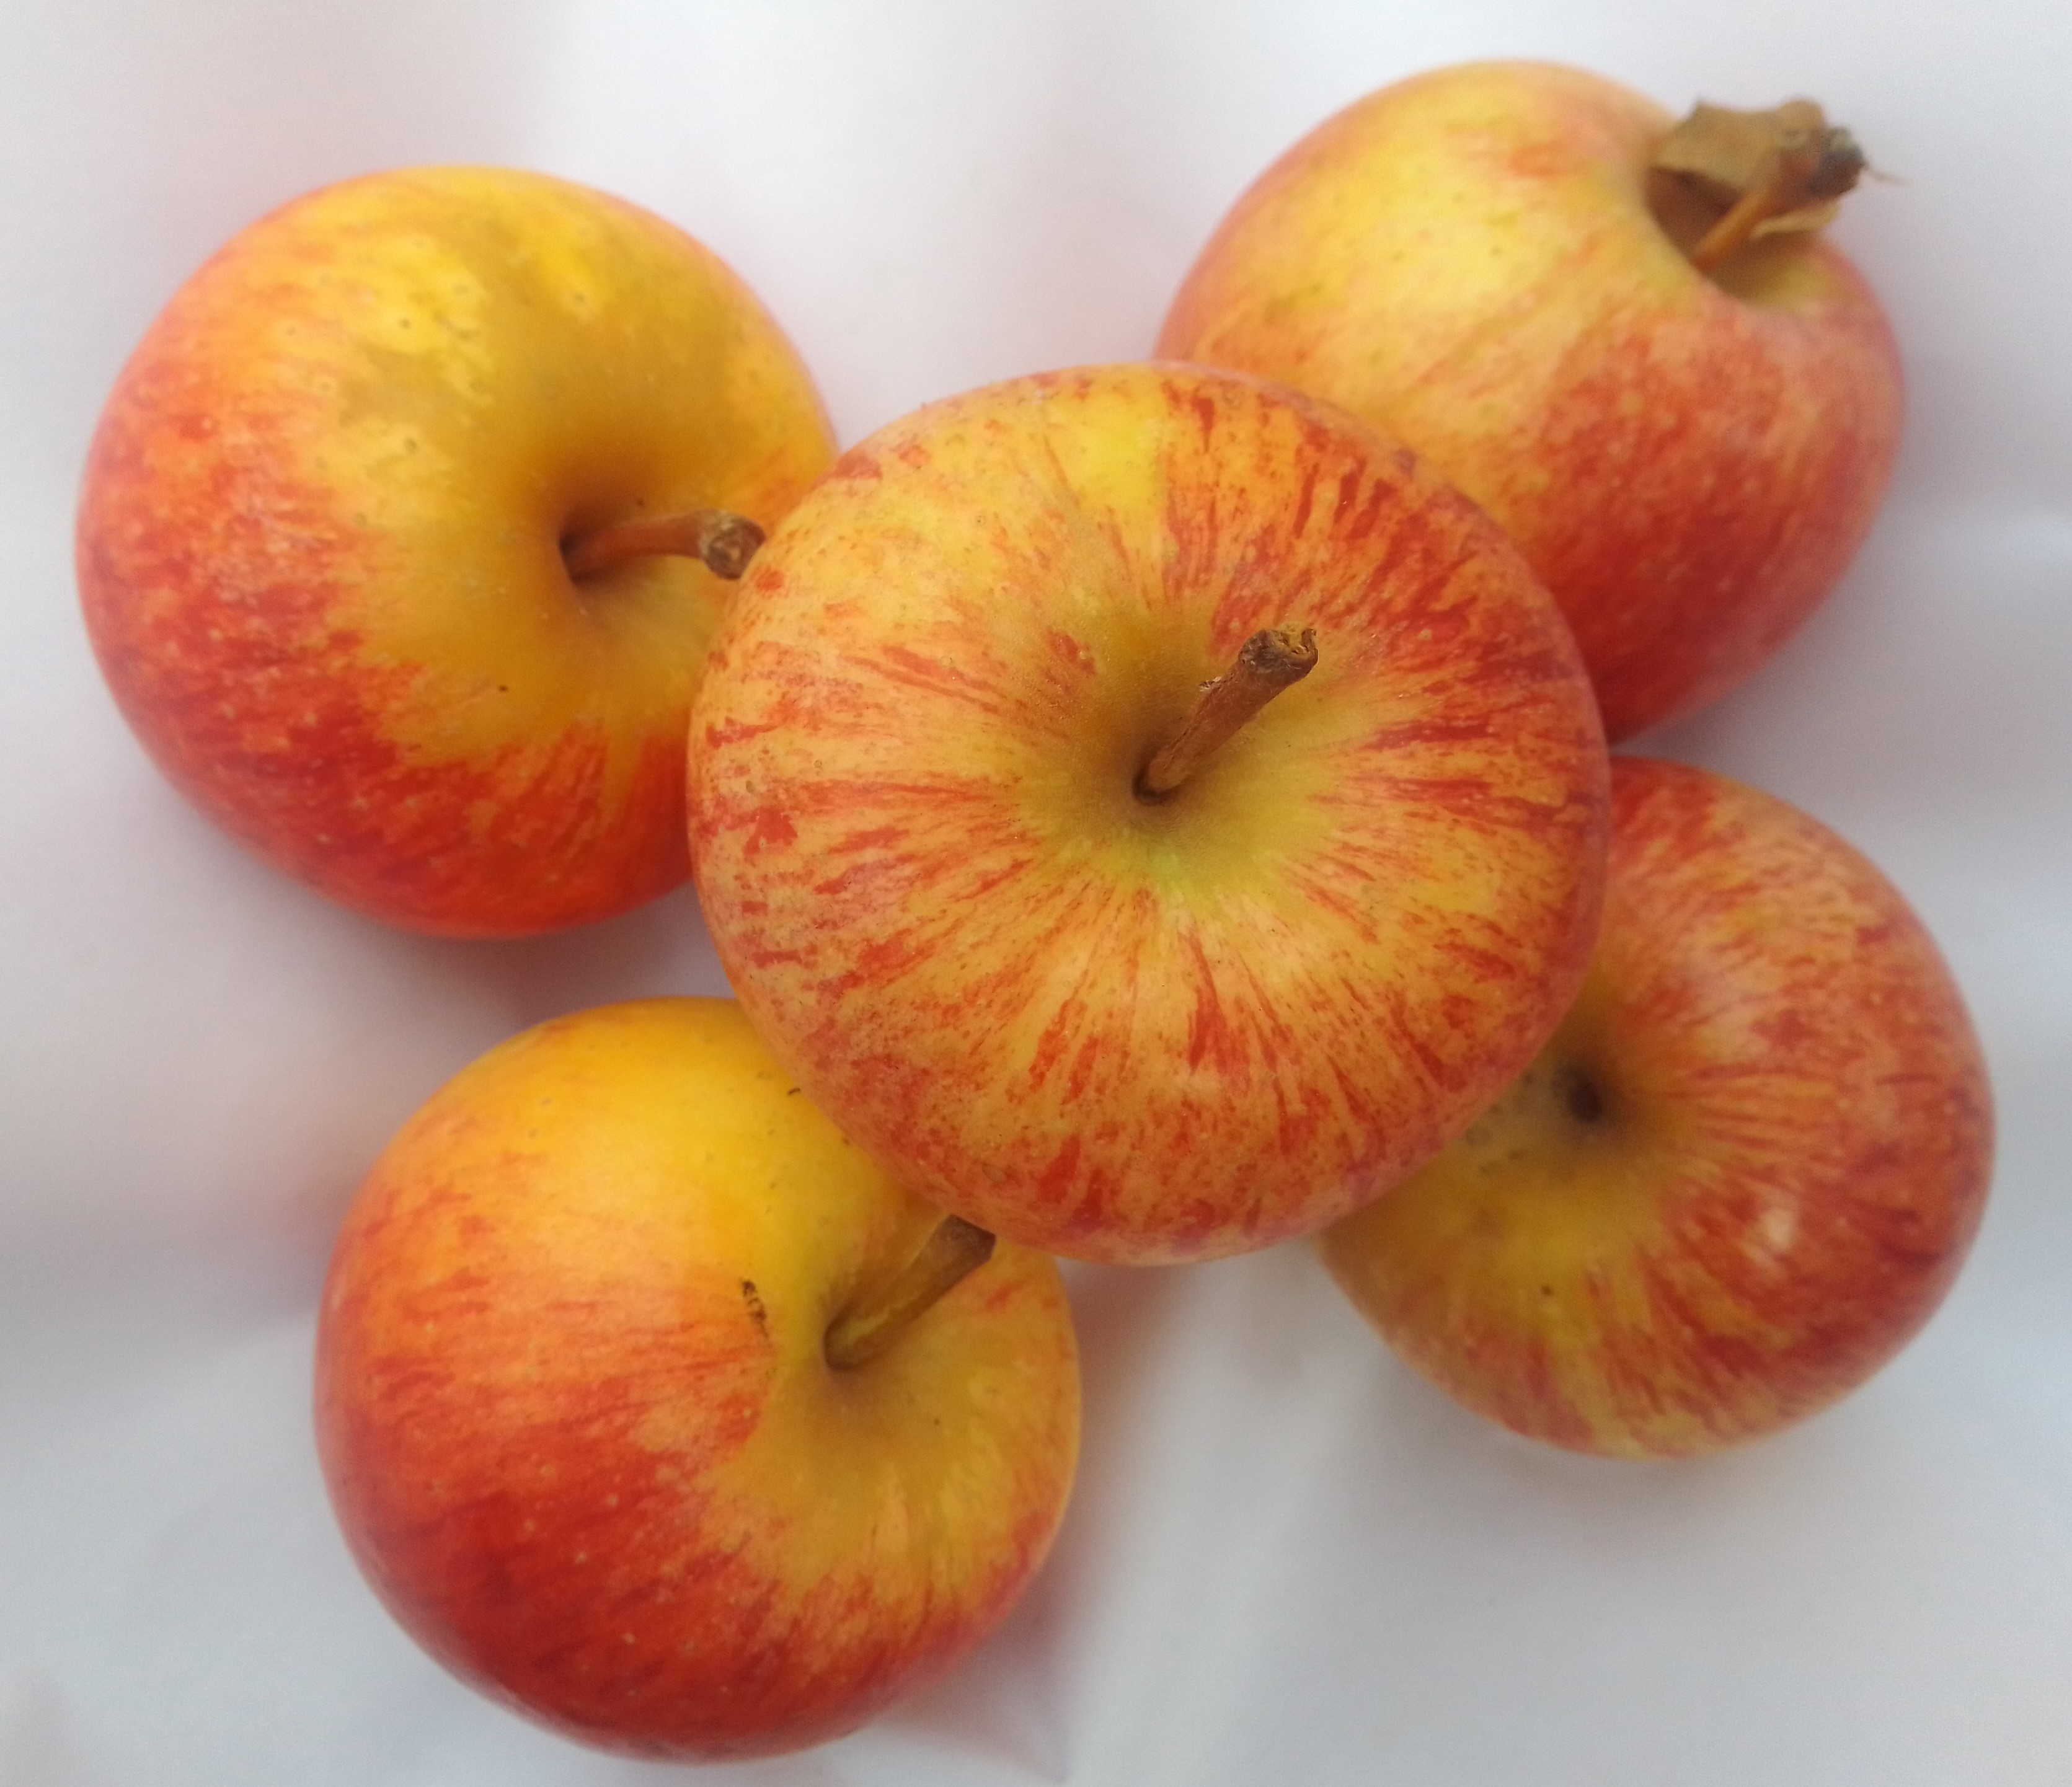
Fruit: apple
Condition: fresh